Egypt

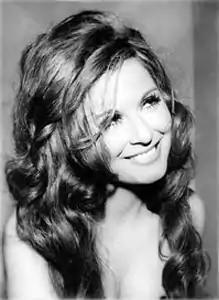

The majority of Egyptian Muslims adhere to the Sunni branch of Islam. Nondenominational Muslims form roughly 12% of the population. There is also a Shi'a minority. The Jerusalem Centre for Public Affairs estimates the Shia population at 1 to 2.2 million and could measure as much as 3 million. The Ahmadiyya population is estimated at less than 50,000, whereas the Salafi (ultra-conservative Sunni) population is estimated at five to six million. Cairo is famous for its numerous mosque minarets and has been dubbed "The City of 1,000 Minarets". The city also hosts Al-Azhar University, which is considered the preeminent institution of Islamic higher learning and jurisprudence; founded in the late tenth century, it is by some measures the second oldest continuously operating university in the world. It is estimated that 15 million Egyptians follow native Sufi orders, with Sufi leadership asserting that the numbers are much greater, as many Egyptian Sufis are not officially registered with a Sufi order. At least 305 people were killed during a November 2017 attack on a Sufi mosque in Sinai.